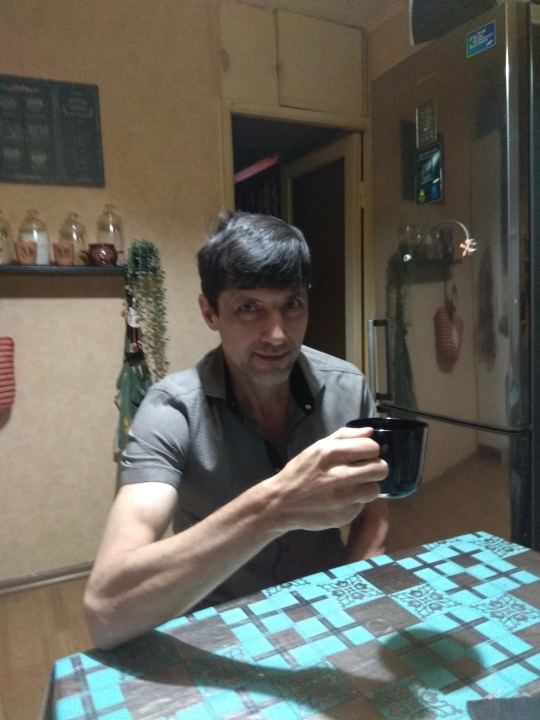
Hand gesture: no_gesture